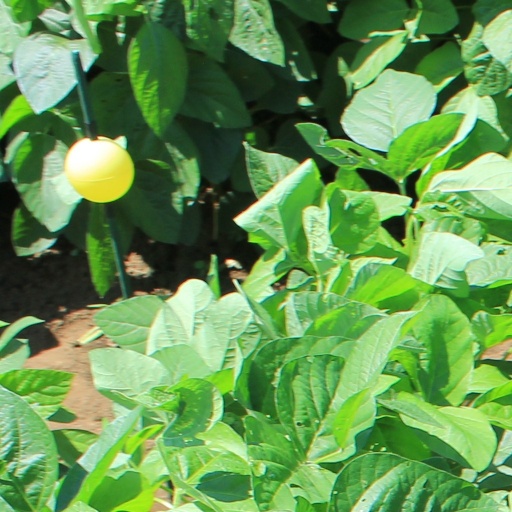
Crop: soybean